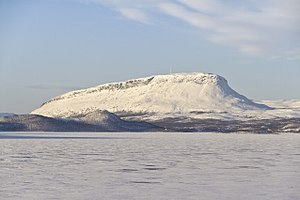
Kilpisjärvi
Kilpisjärvi er en bebyggelse i den nordvestlige del af Enontekiö kommune i Laplands len i Finland. Stedet havde 86 indbyggere i 2005. Kilpisjärvi ligger ved Europavej E8, lige ved grænsen til Norge. Den nærmeste bebyggelse er byen Skibotn ved Storfjorden i Norge, 43 kilometer længre mod vest. Der går bus fra Kilpisjärvi til blandt andet Tromsø, Karesuando og Rovaniemi.